Seattle Post-Intelligencer

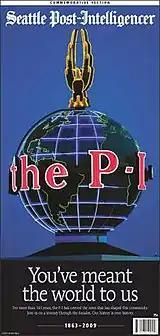
The front pageof the last printed editionof the "Seattle Post-Intelligencer",published on March 17, 2009.

J.R. Watson founded the "Seattle Gazette", Seattle's first newspaper, on December 10, 1863. The paper failed after a few years and was renamed the "Weekly Intelligencer" in 1867 by new owner Sam Maxwell.